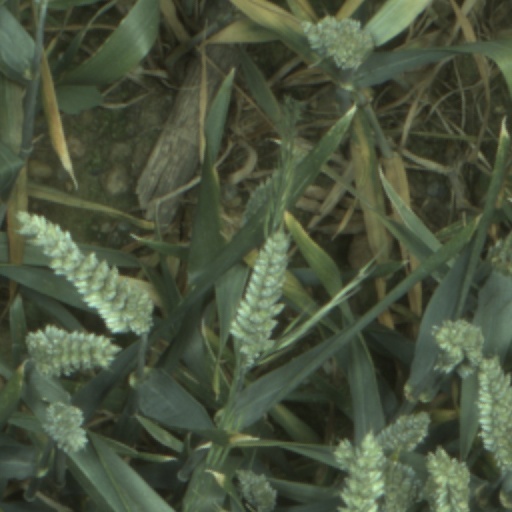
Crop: wheat